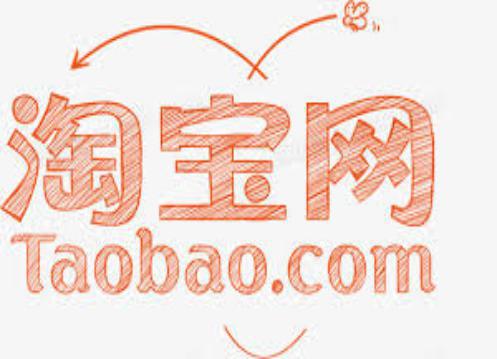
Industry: Others